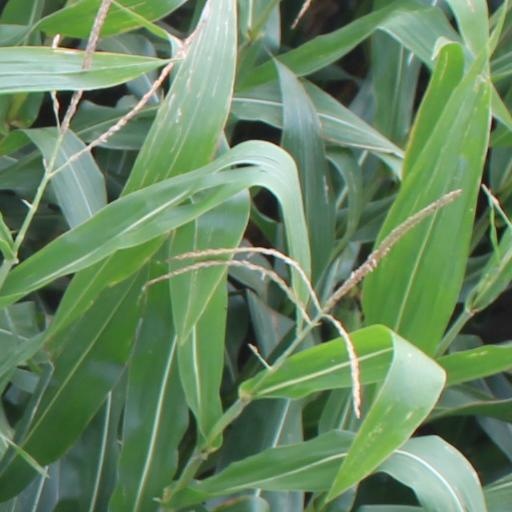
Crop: maize; corn